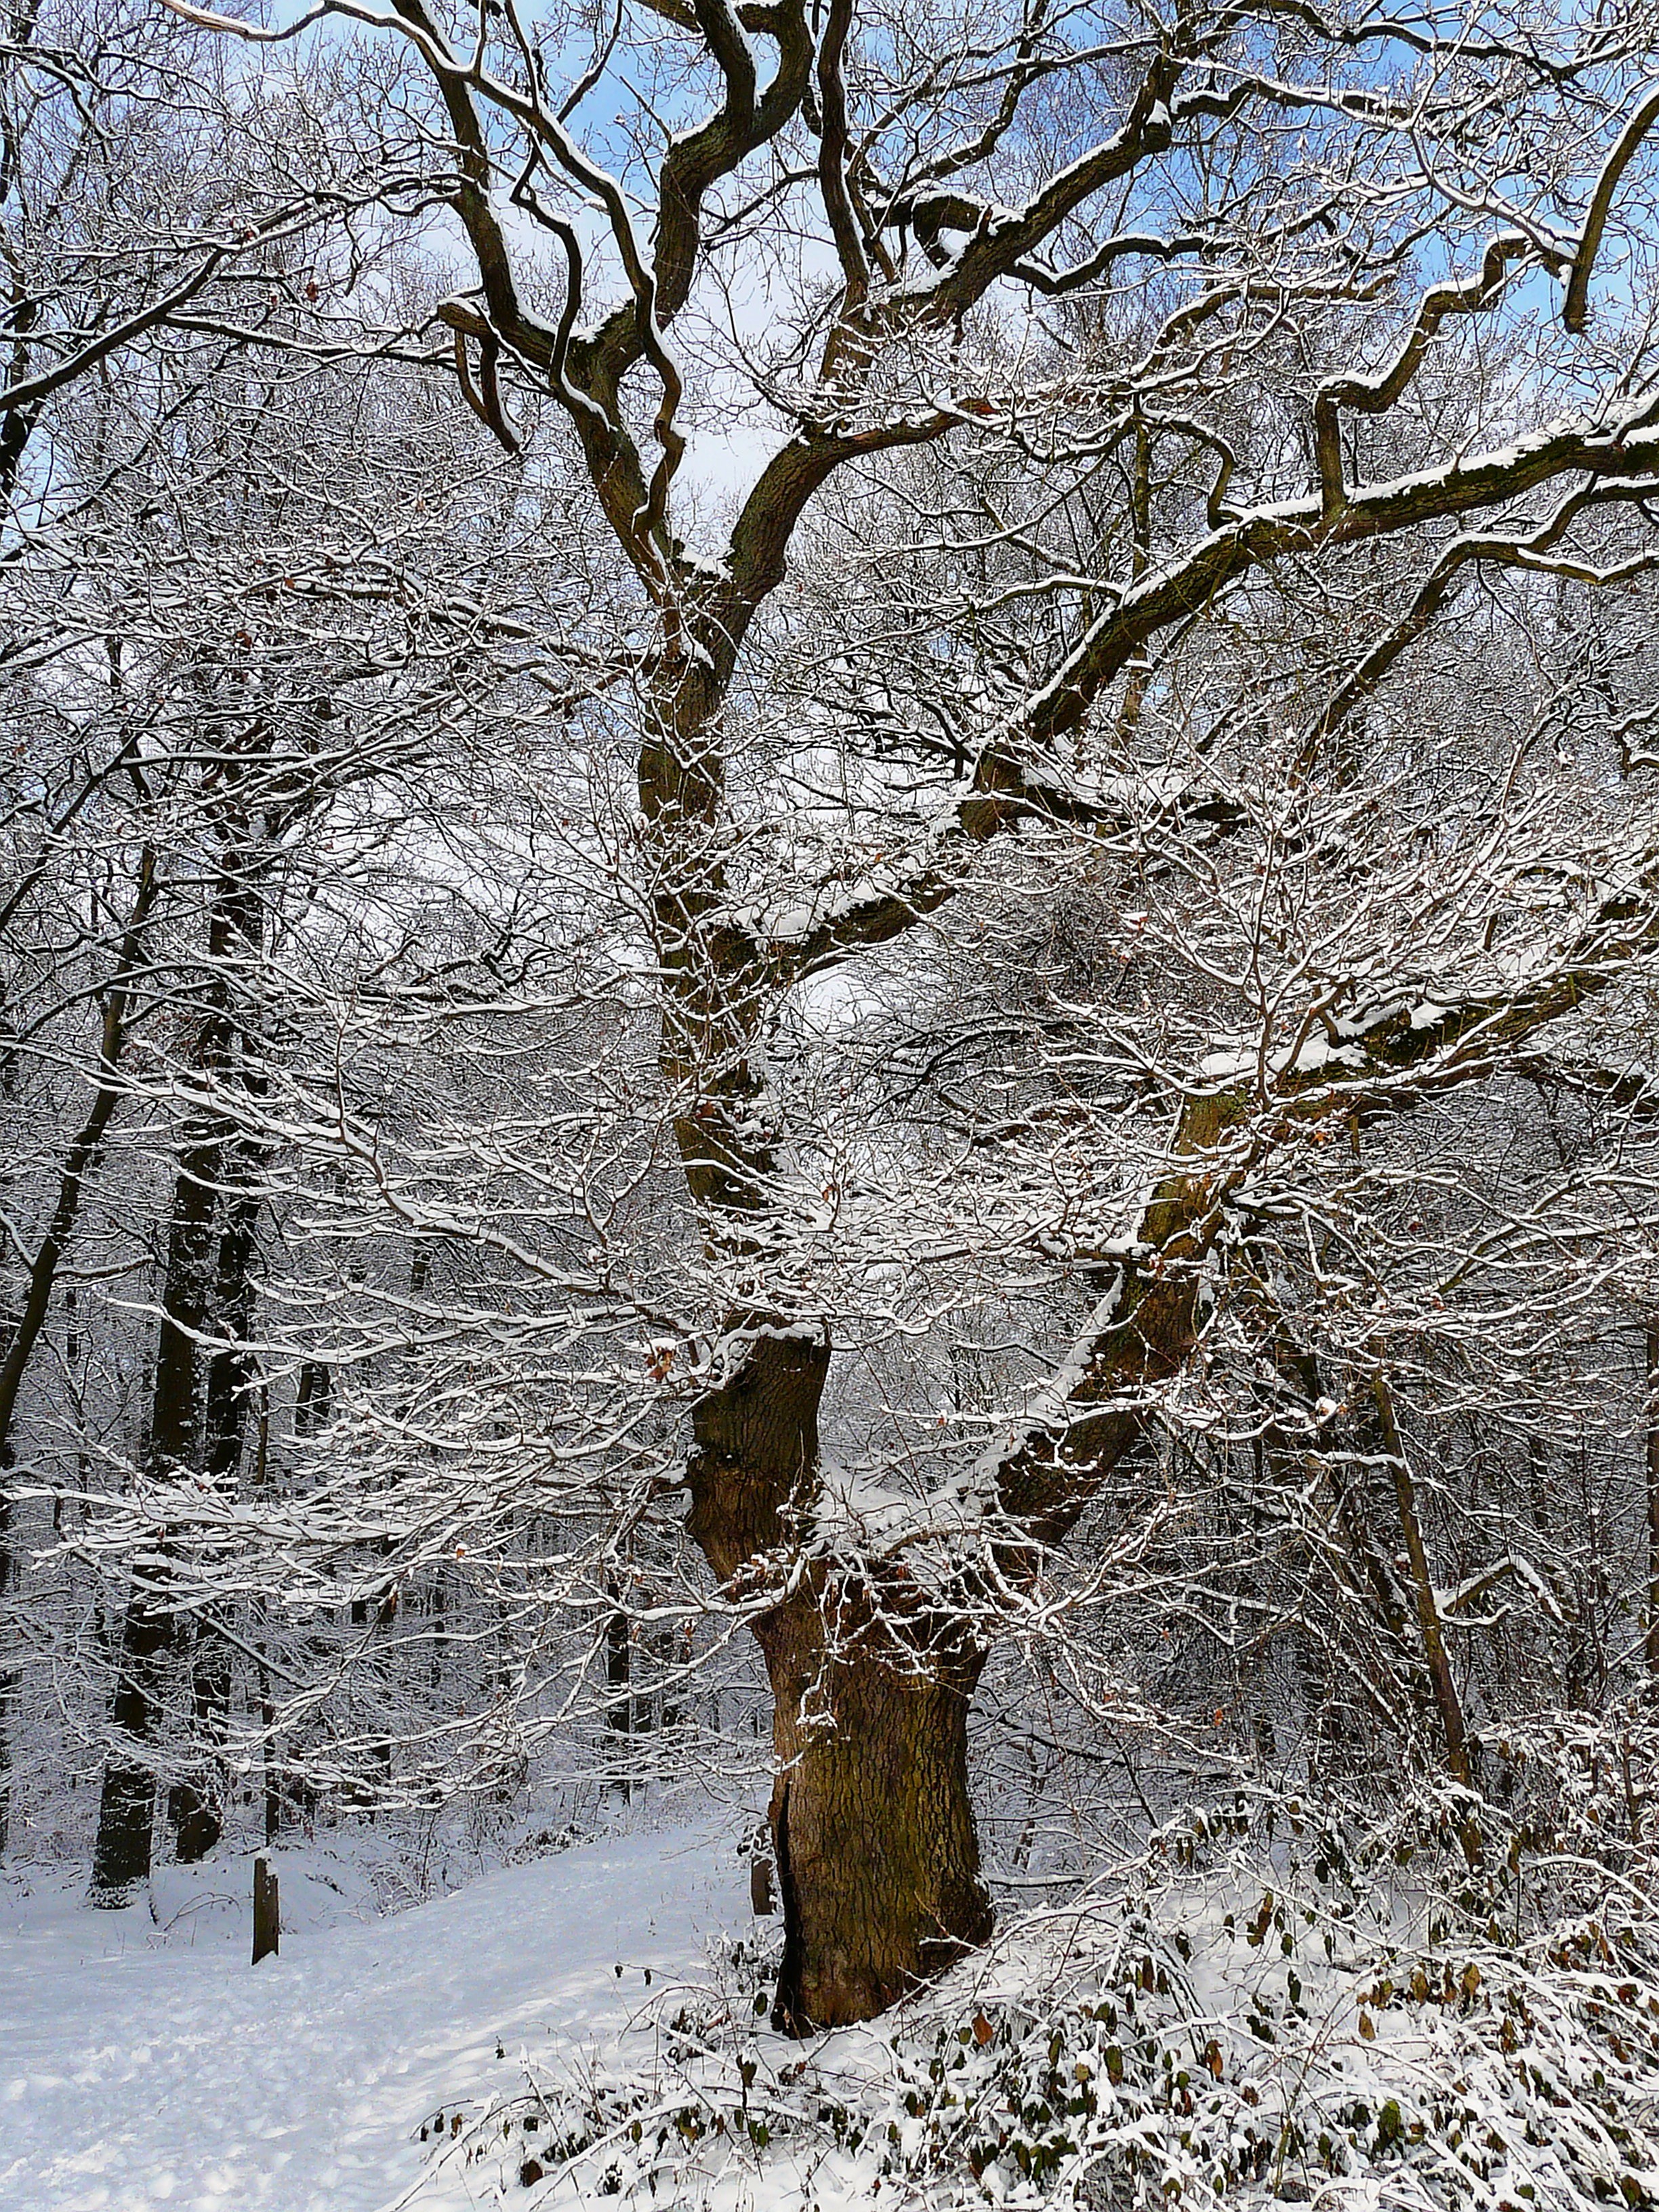
tree, forest, branch, snow, cold, winter, plant, leaf, flower, frost, trunk, spring, weather, season, aesthetic, woody plant